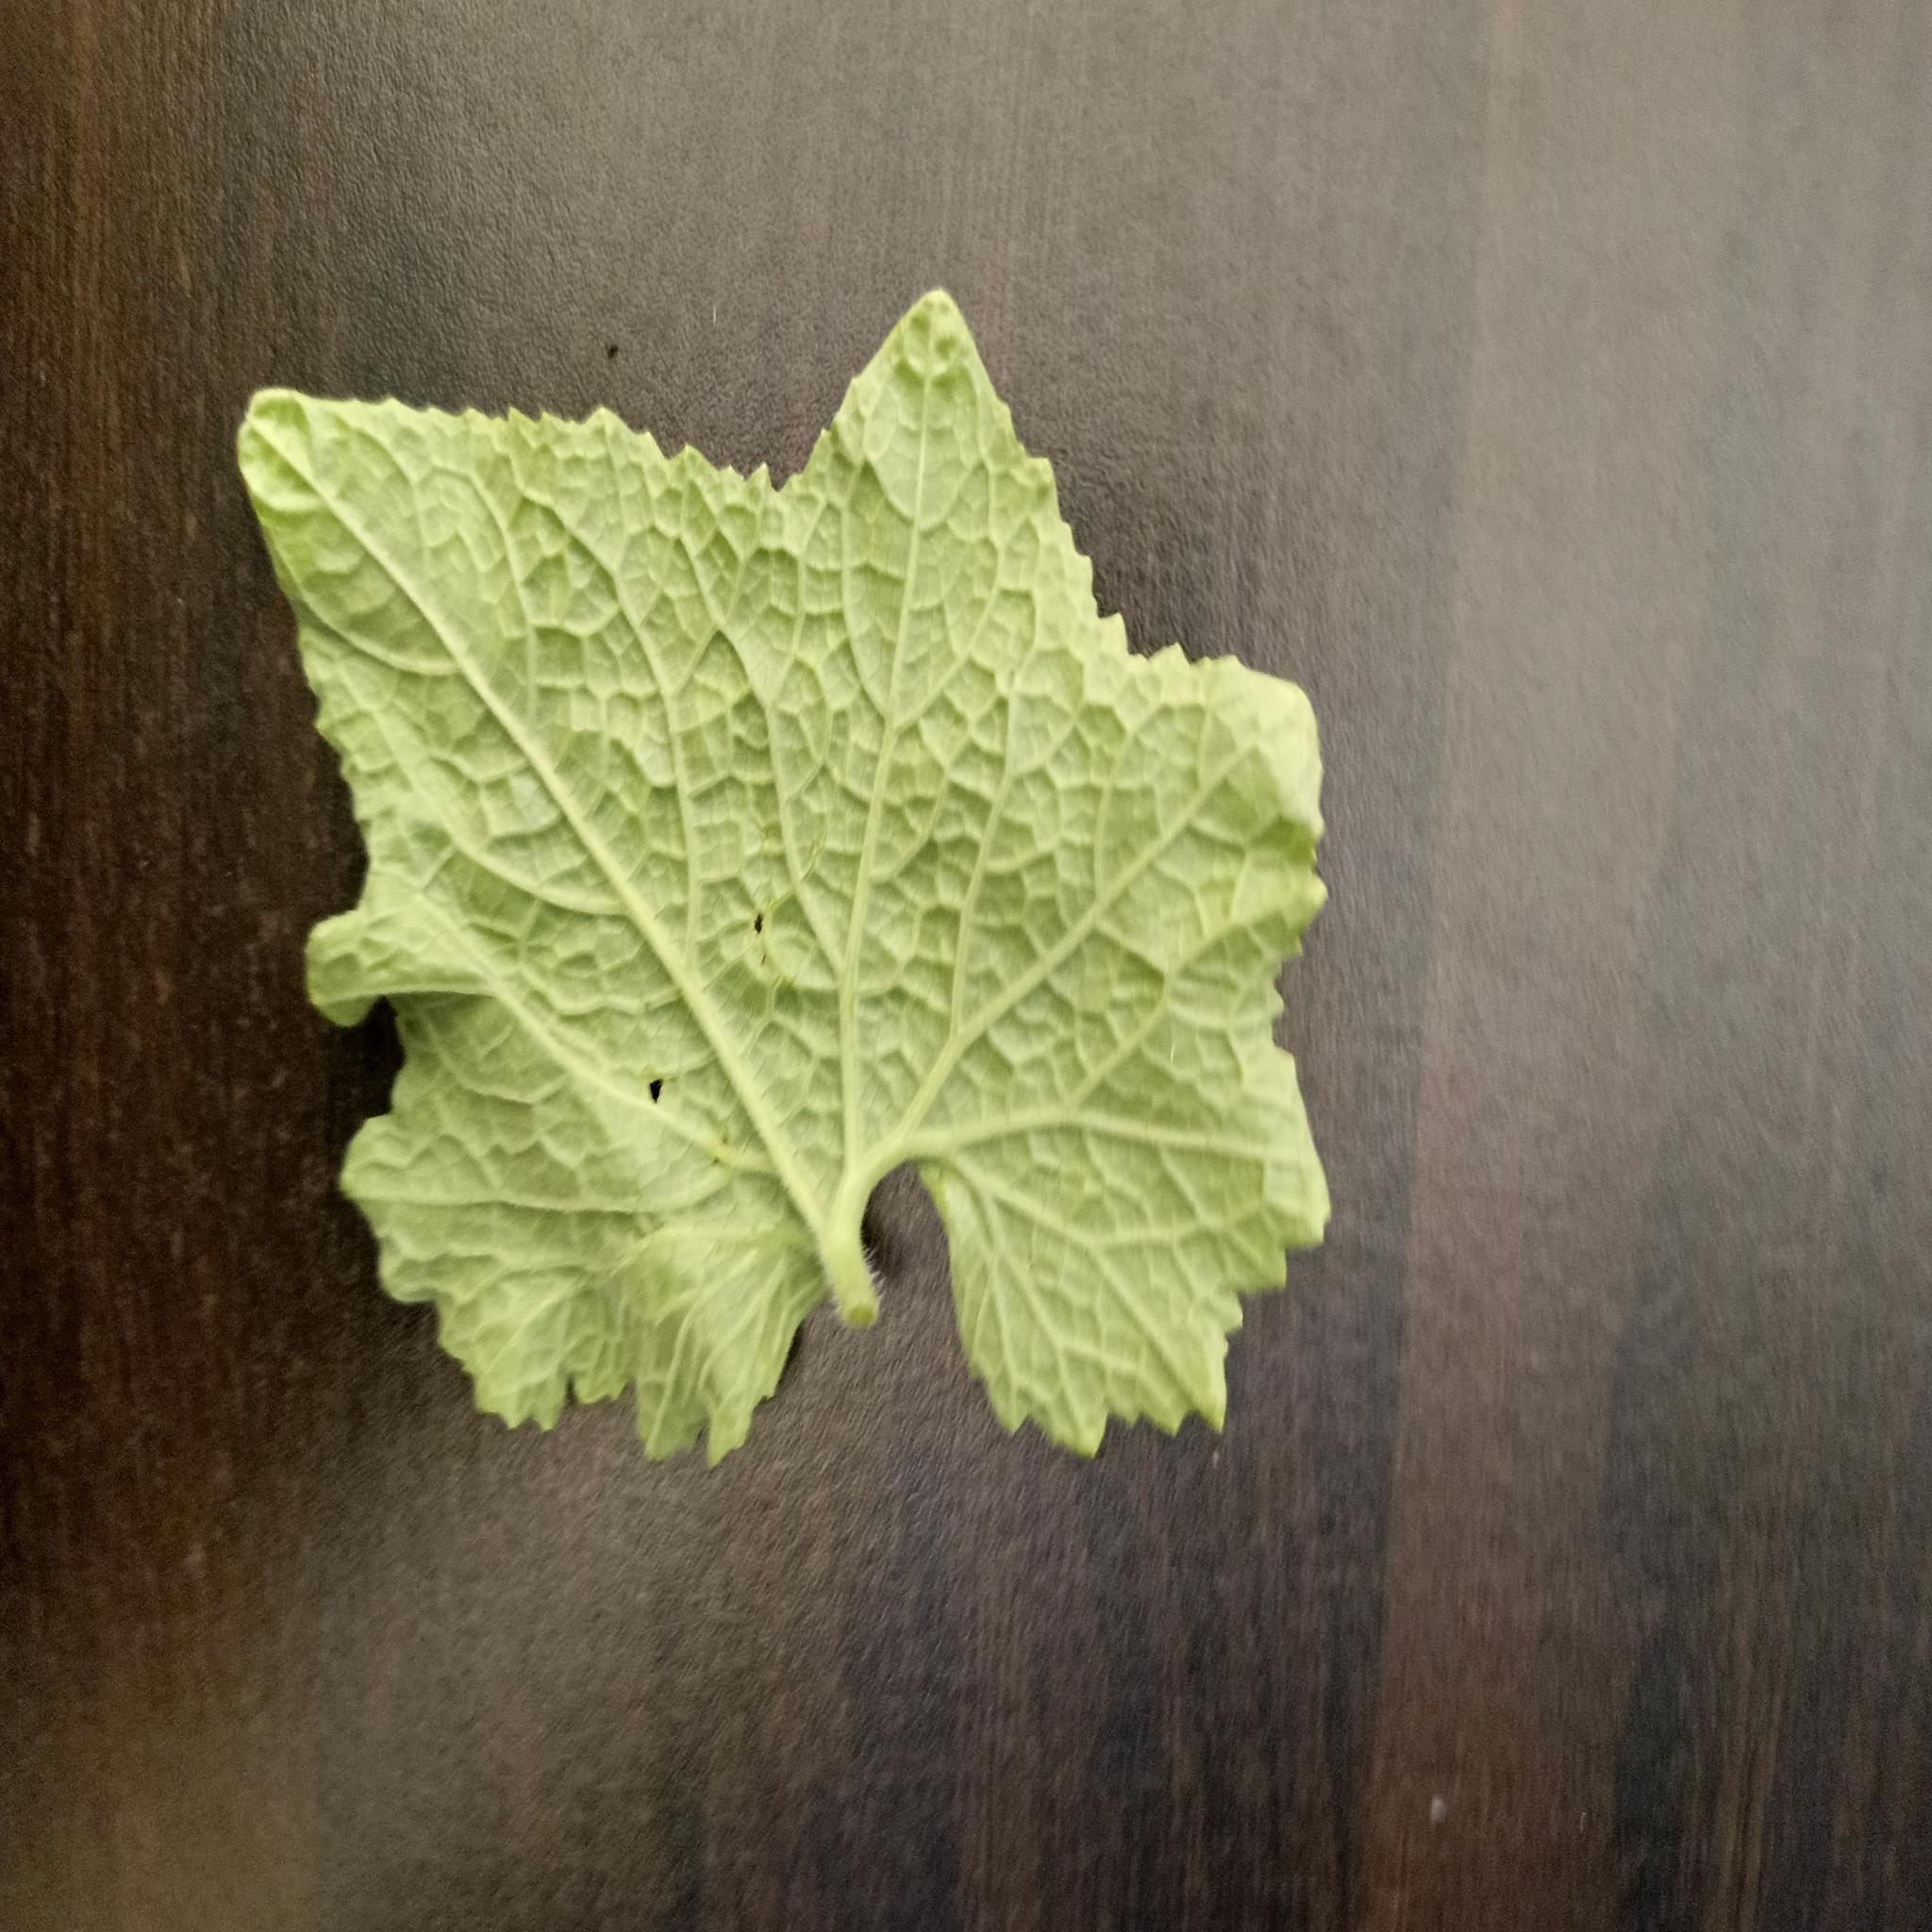
Label: Leaf curl